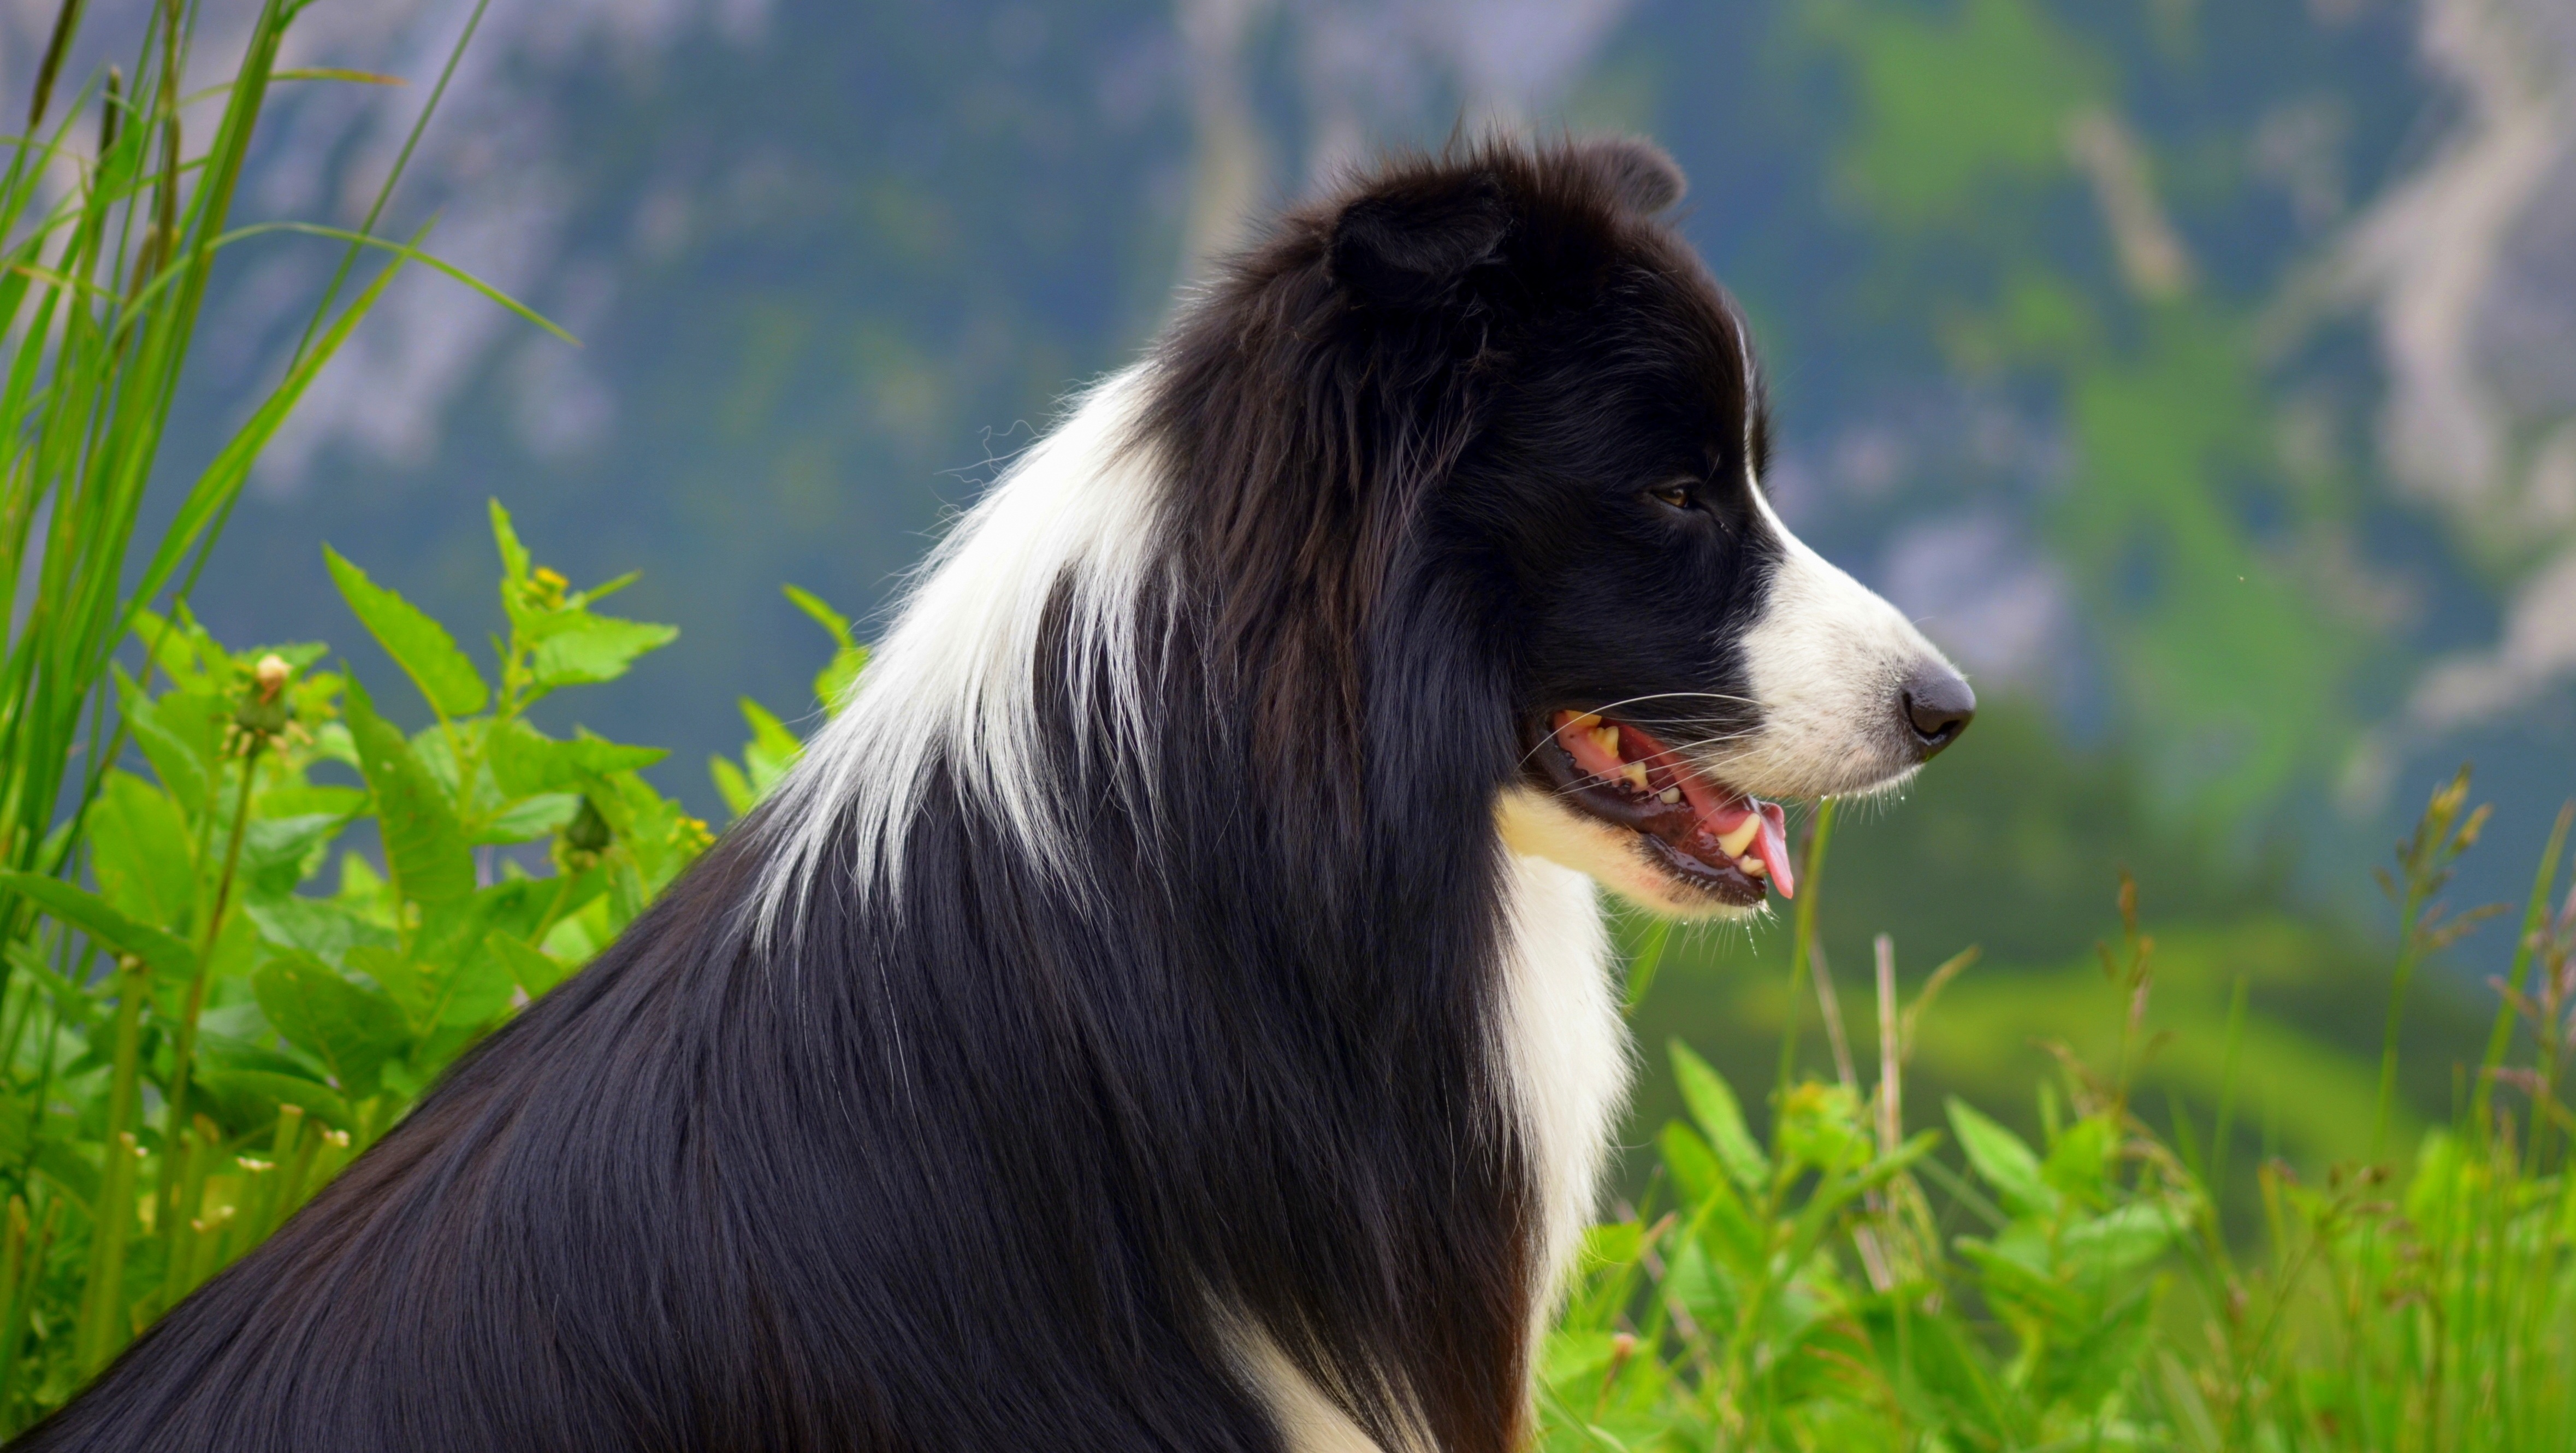
dog, collie, mammal, border collie, vertebrate, dog breed, british sheepdog, purebred dog, dog like mammal, carnivoran, rough collie, bearded collie, scotch collie